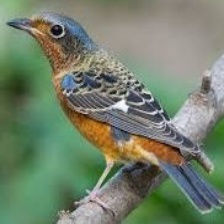
Species: CAPE ROCK THRUSH
Scientific name: MONTICOLA RUPESTRIS